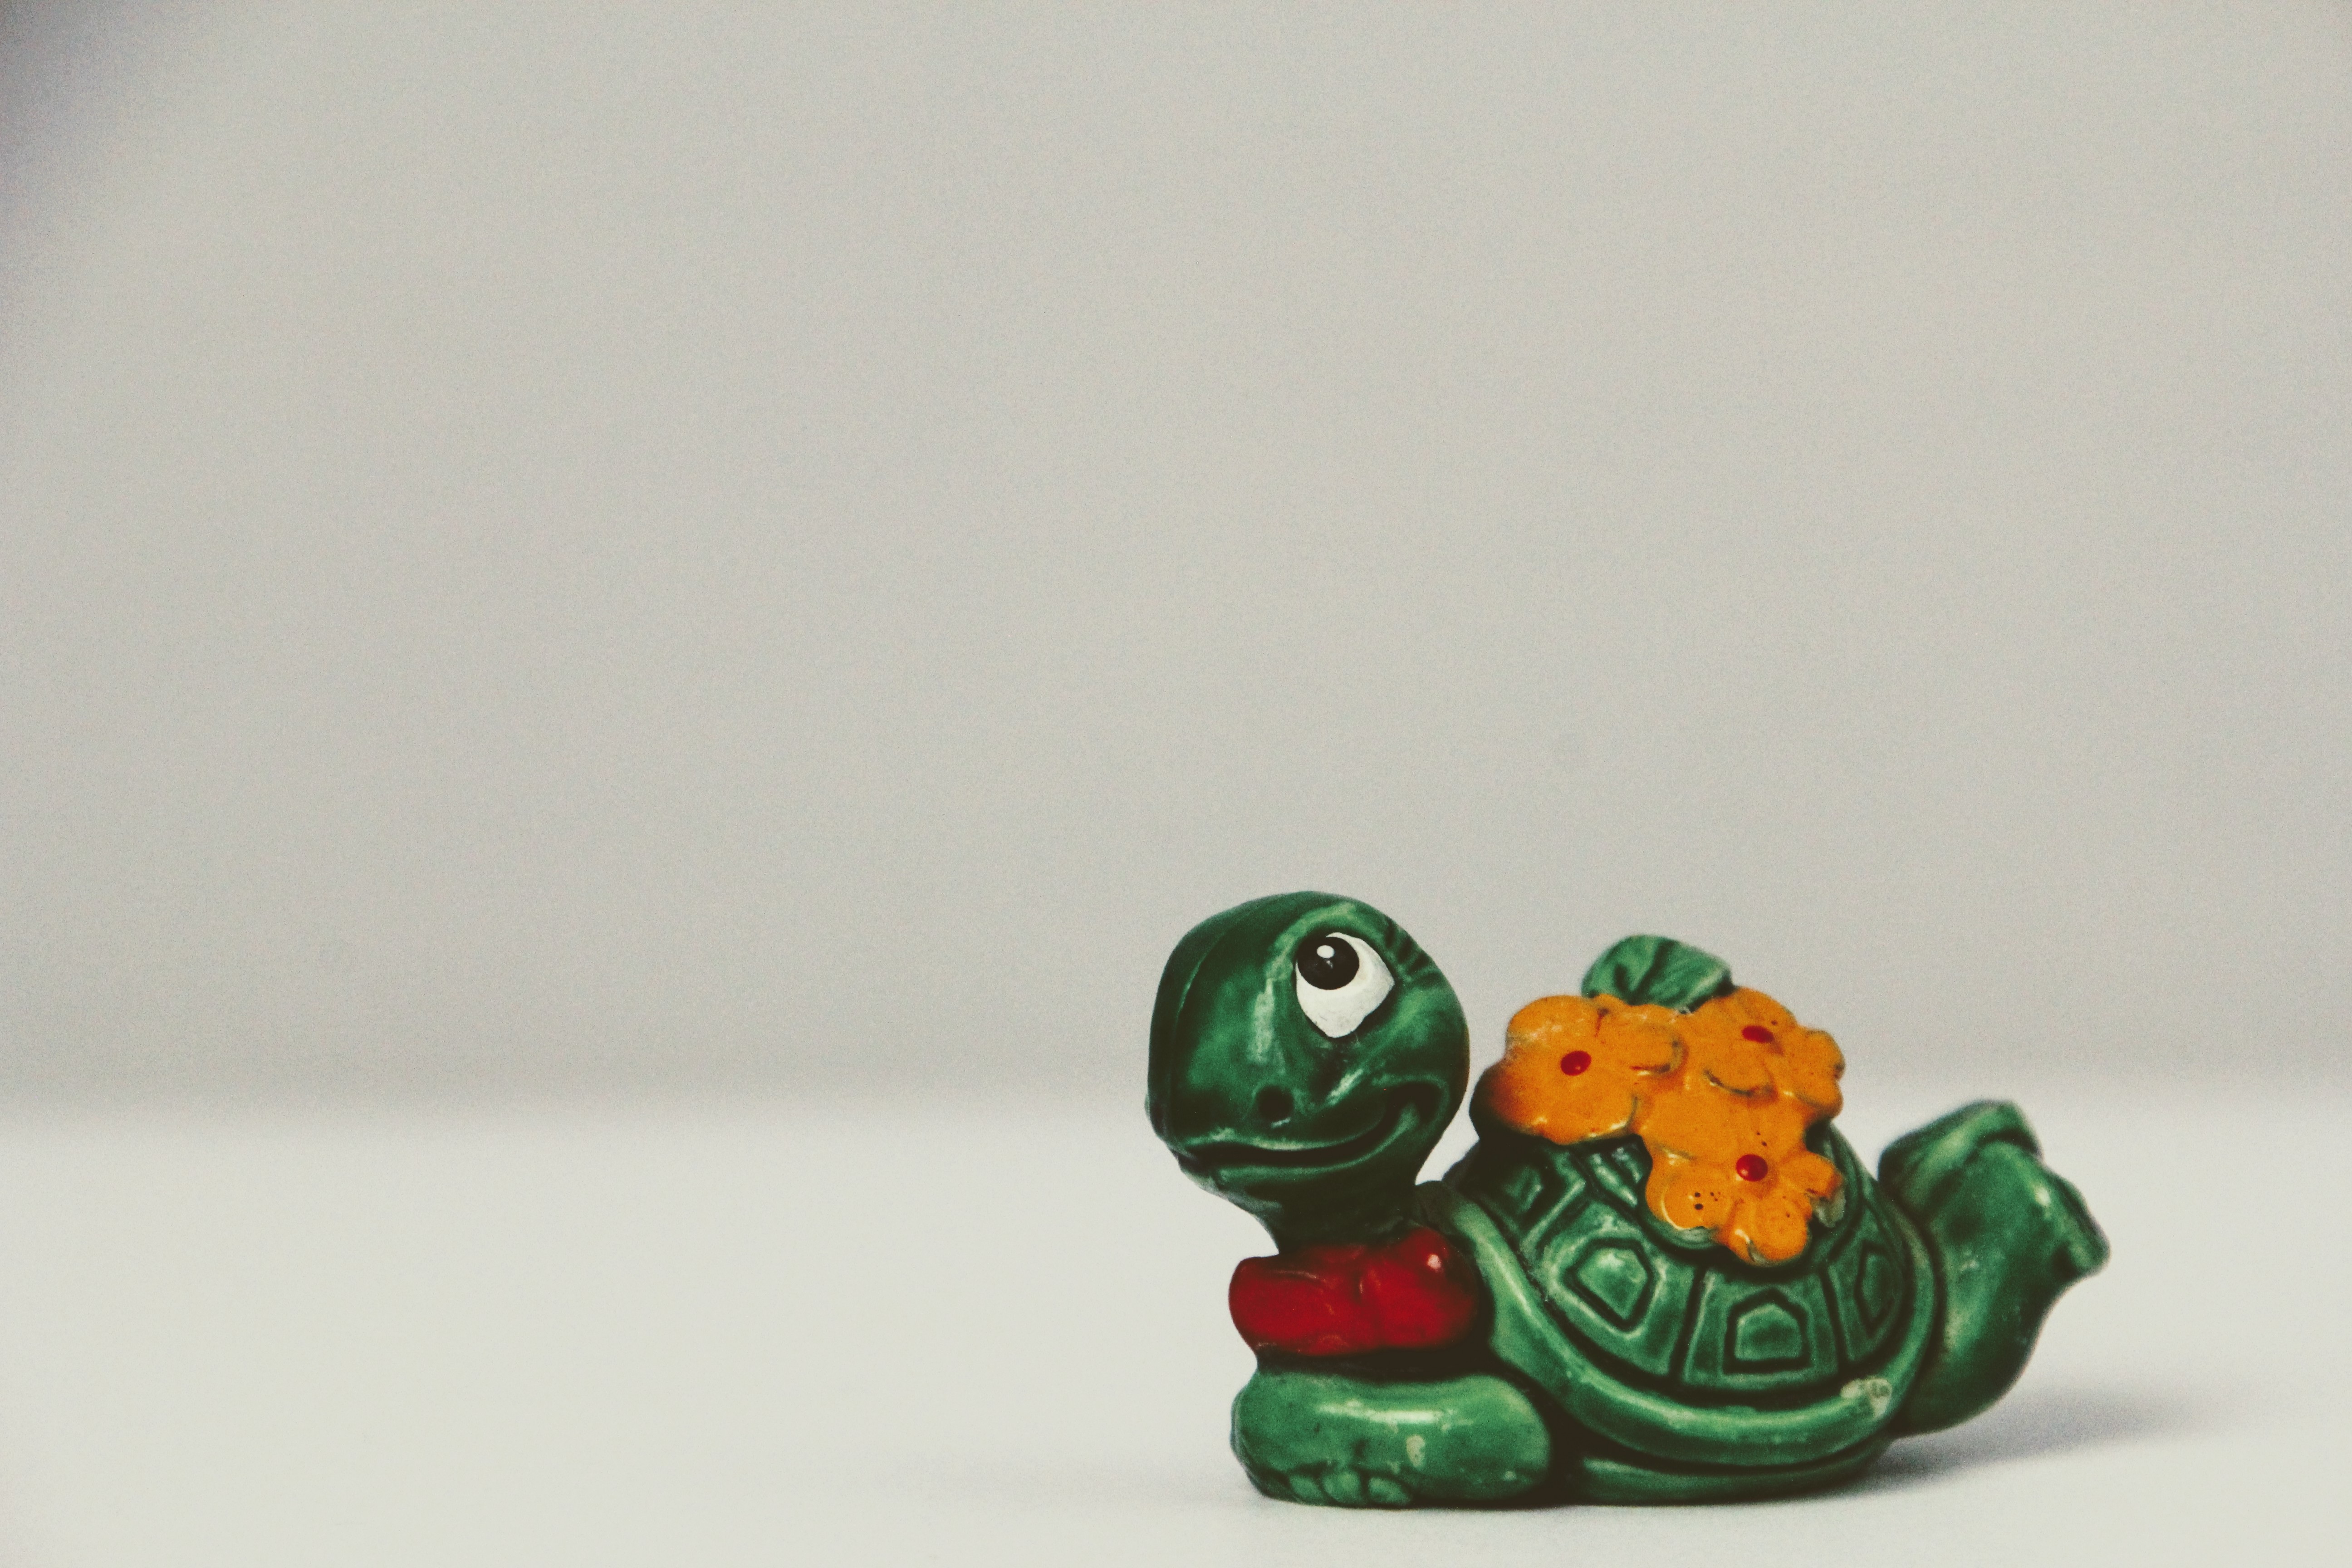
turtle, bead, toy, baby, egg, jewellery, art, figurine, toys, games, fashion accessory, berraschungseifigur